Julia Shaw (psychologist)

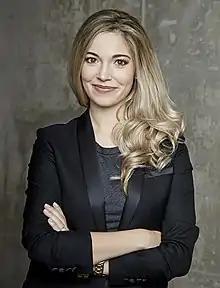
Shaw in March 2018

Julia Shaw (born January 20, 1987) is a German-Canadian psychologist and popular science writer who specialises in false memories. Shaw has been an honorary Research Associate in Psychology at University College London (UCL) since 2017 and was a contributor to "Scientific American" between 2015 and 2017. Between 2020 and 2024, she co-hosted the BBC Sounds true crime podcast "Bad People".